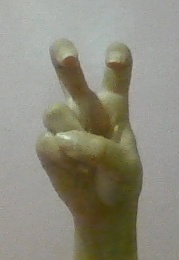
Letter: toot